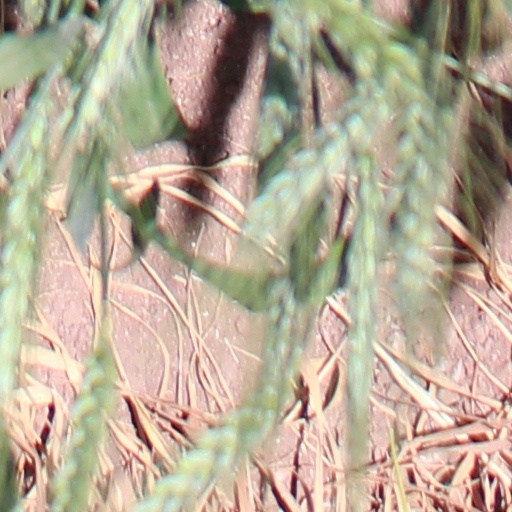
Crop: wheat